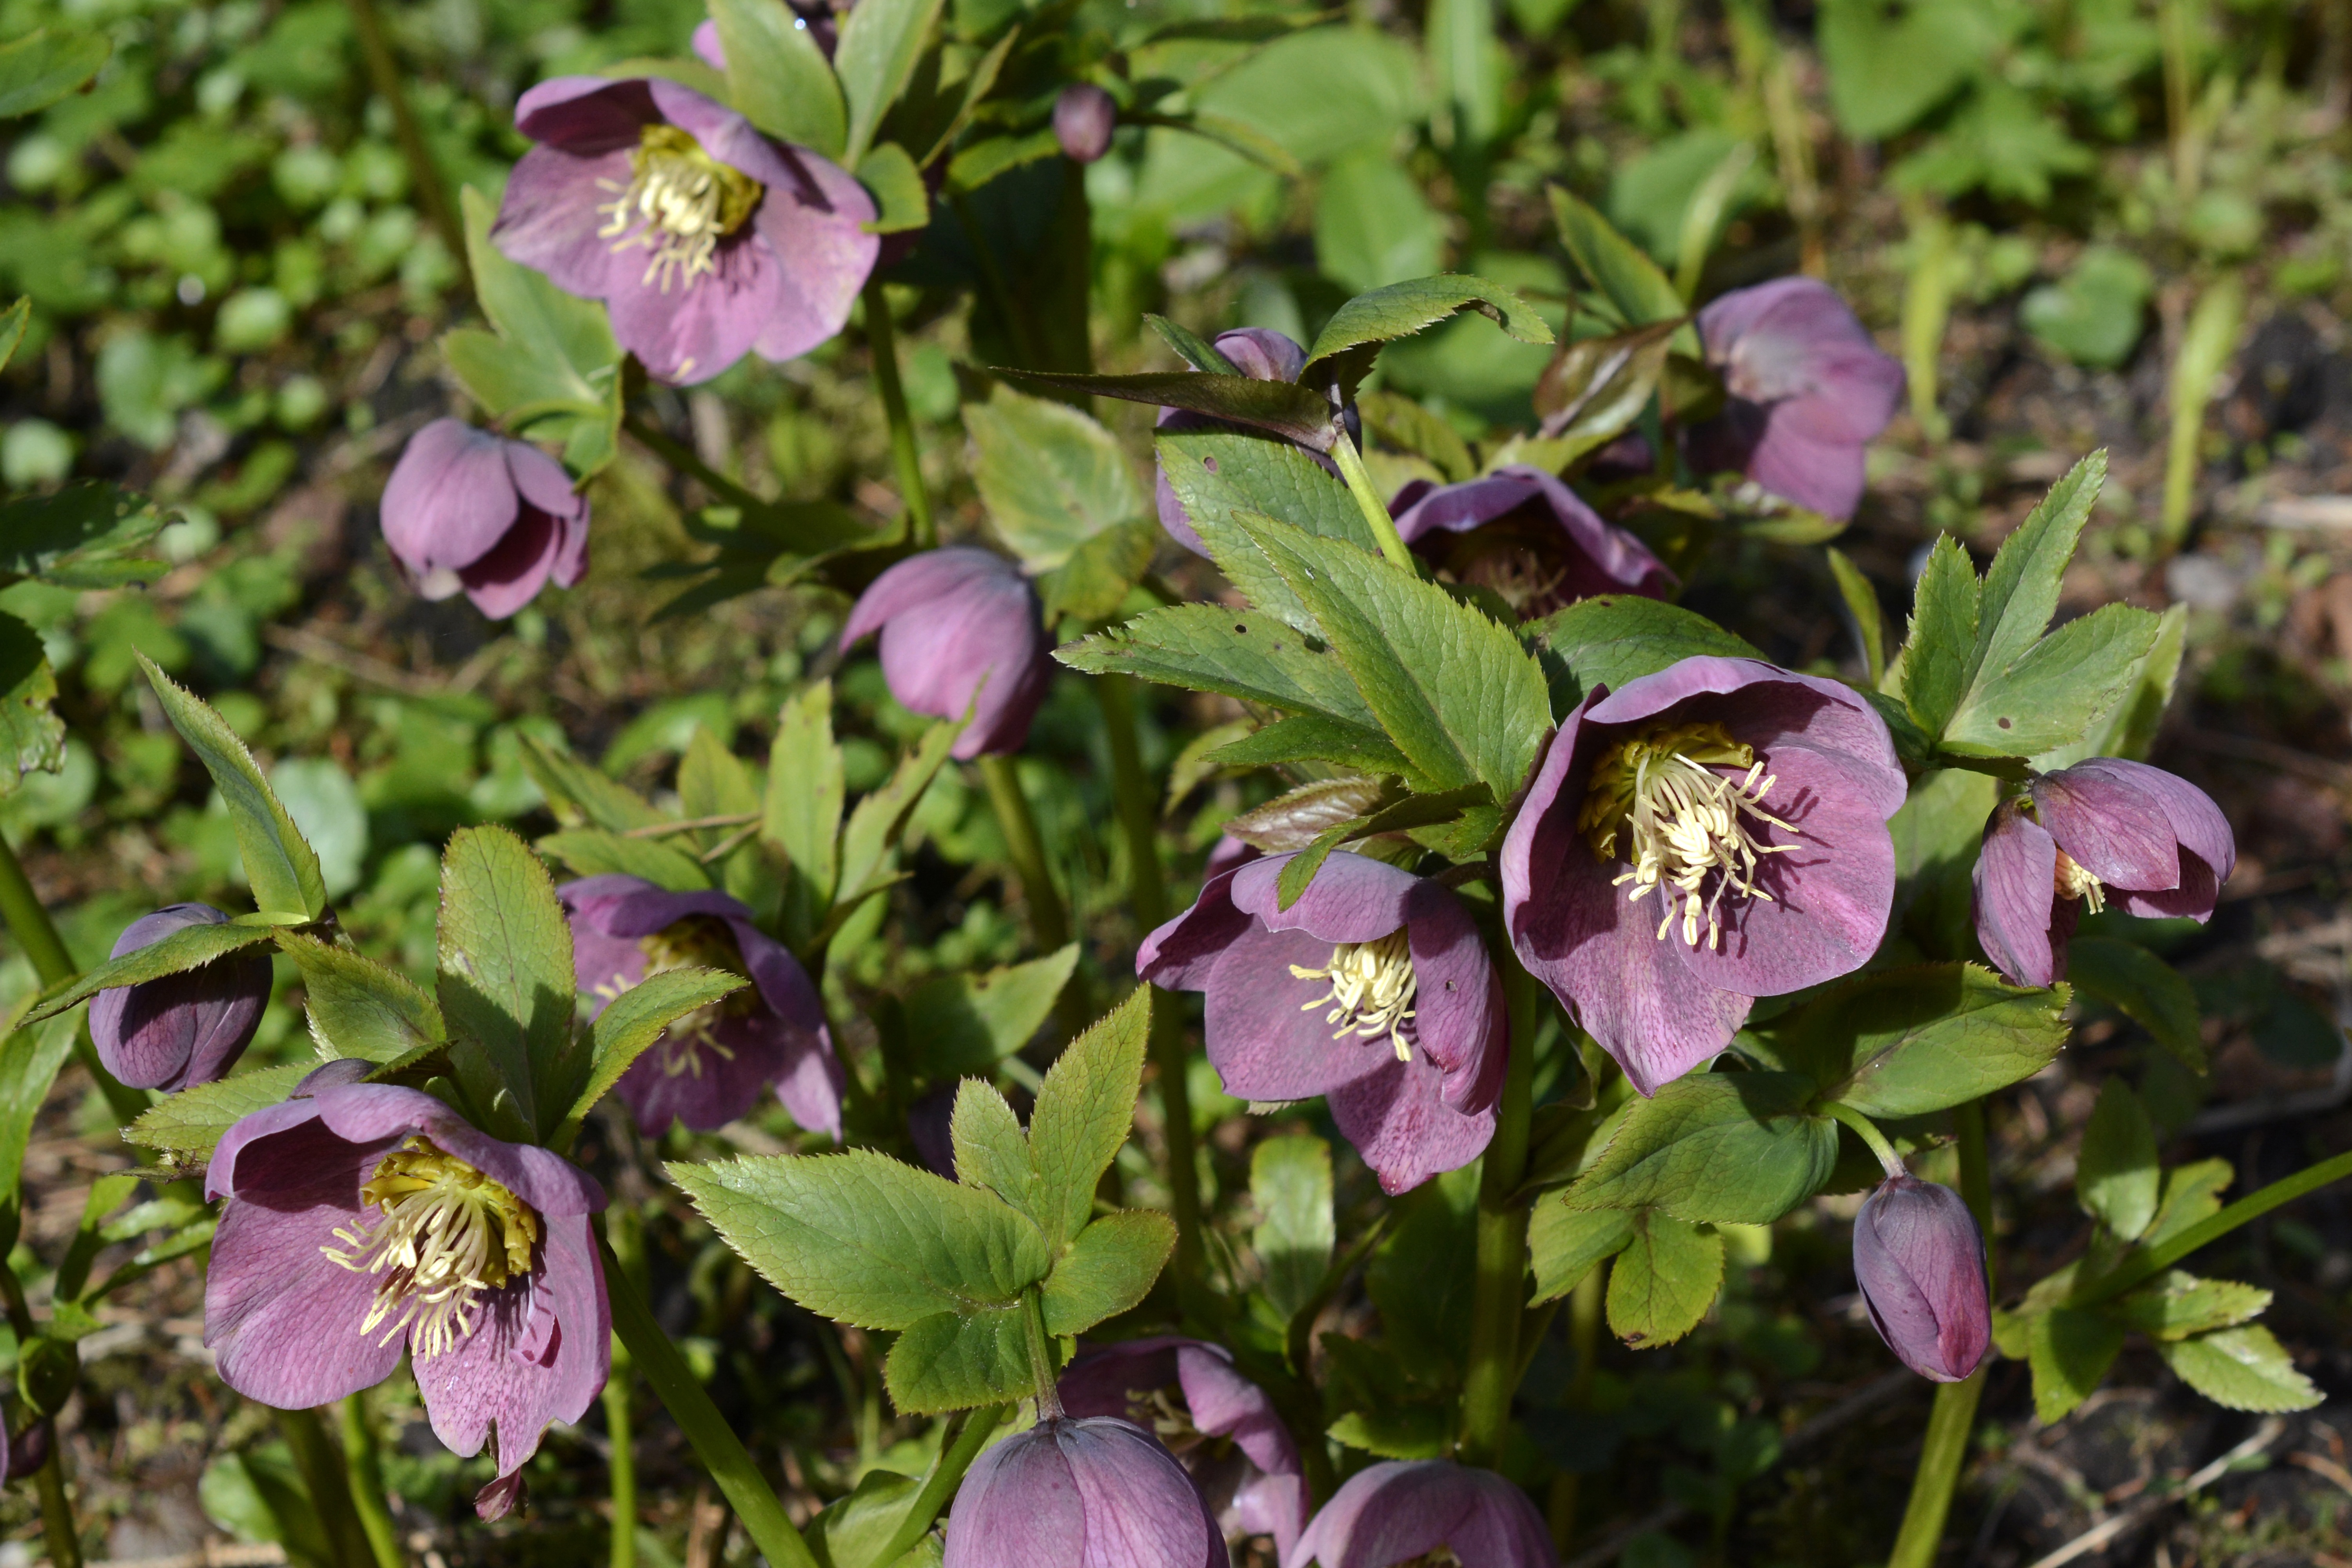
plant, flower, petal, botany, flora, wildflower, flowers, toxic, beautiful, clematis, viola, helleborus, flowering plant, poisonous plant, hellebore, anemone blanda, helleborus niger, spring roses, annual plant, land plant, violet family